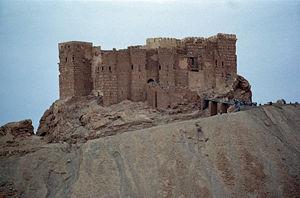
Palmyre ou Tadmor est une ville antique de Syrie, située à proximité d'une oasis du désert de Syrie, à 210 km au nord-est de Damas et dont les ruines sont adjacentes à la ville moderne de Tadmor.